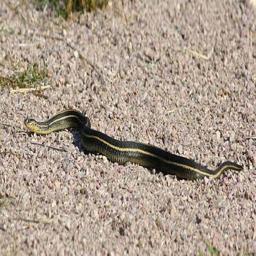
Animal: snakes